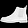
Label: Ankle boot